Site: brandenburg
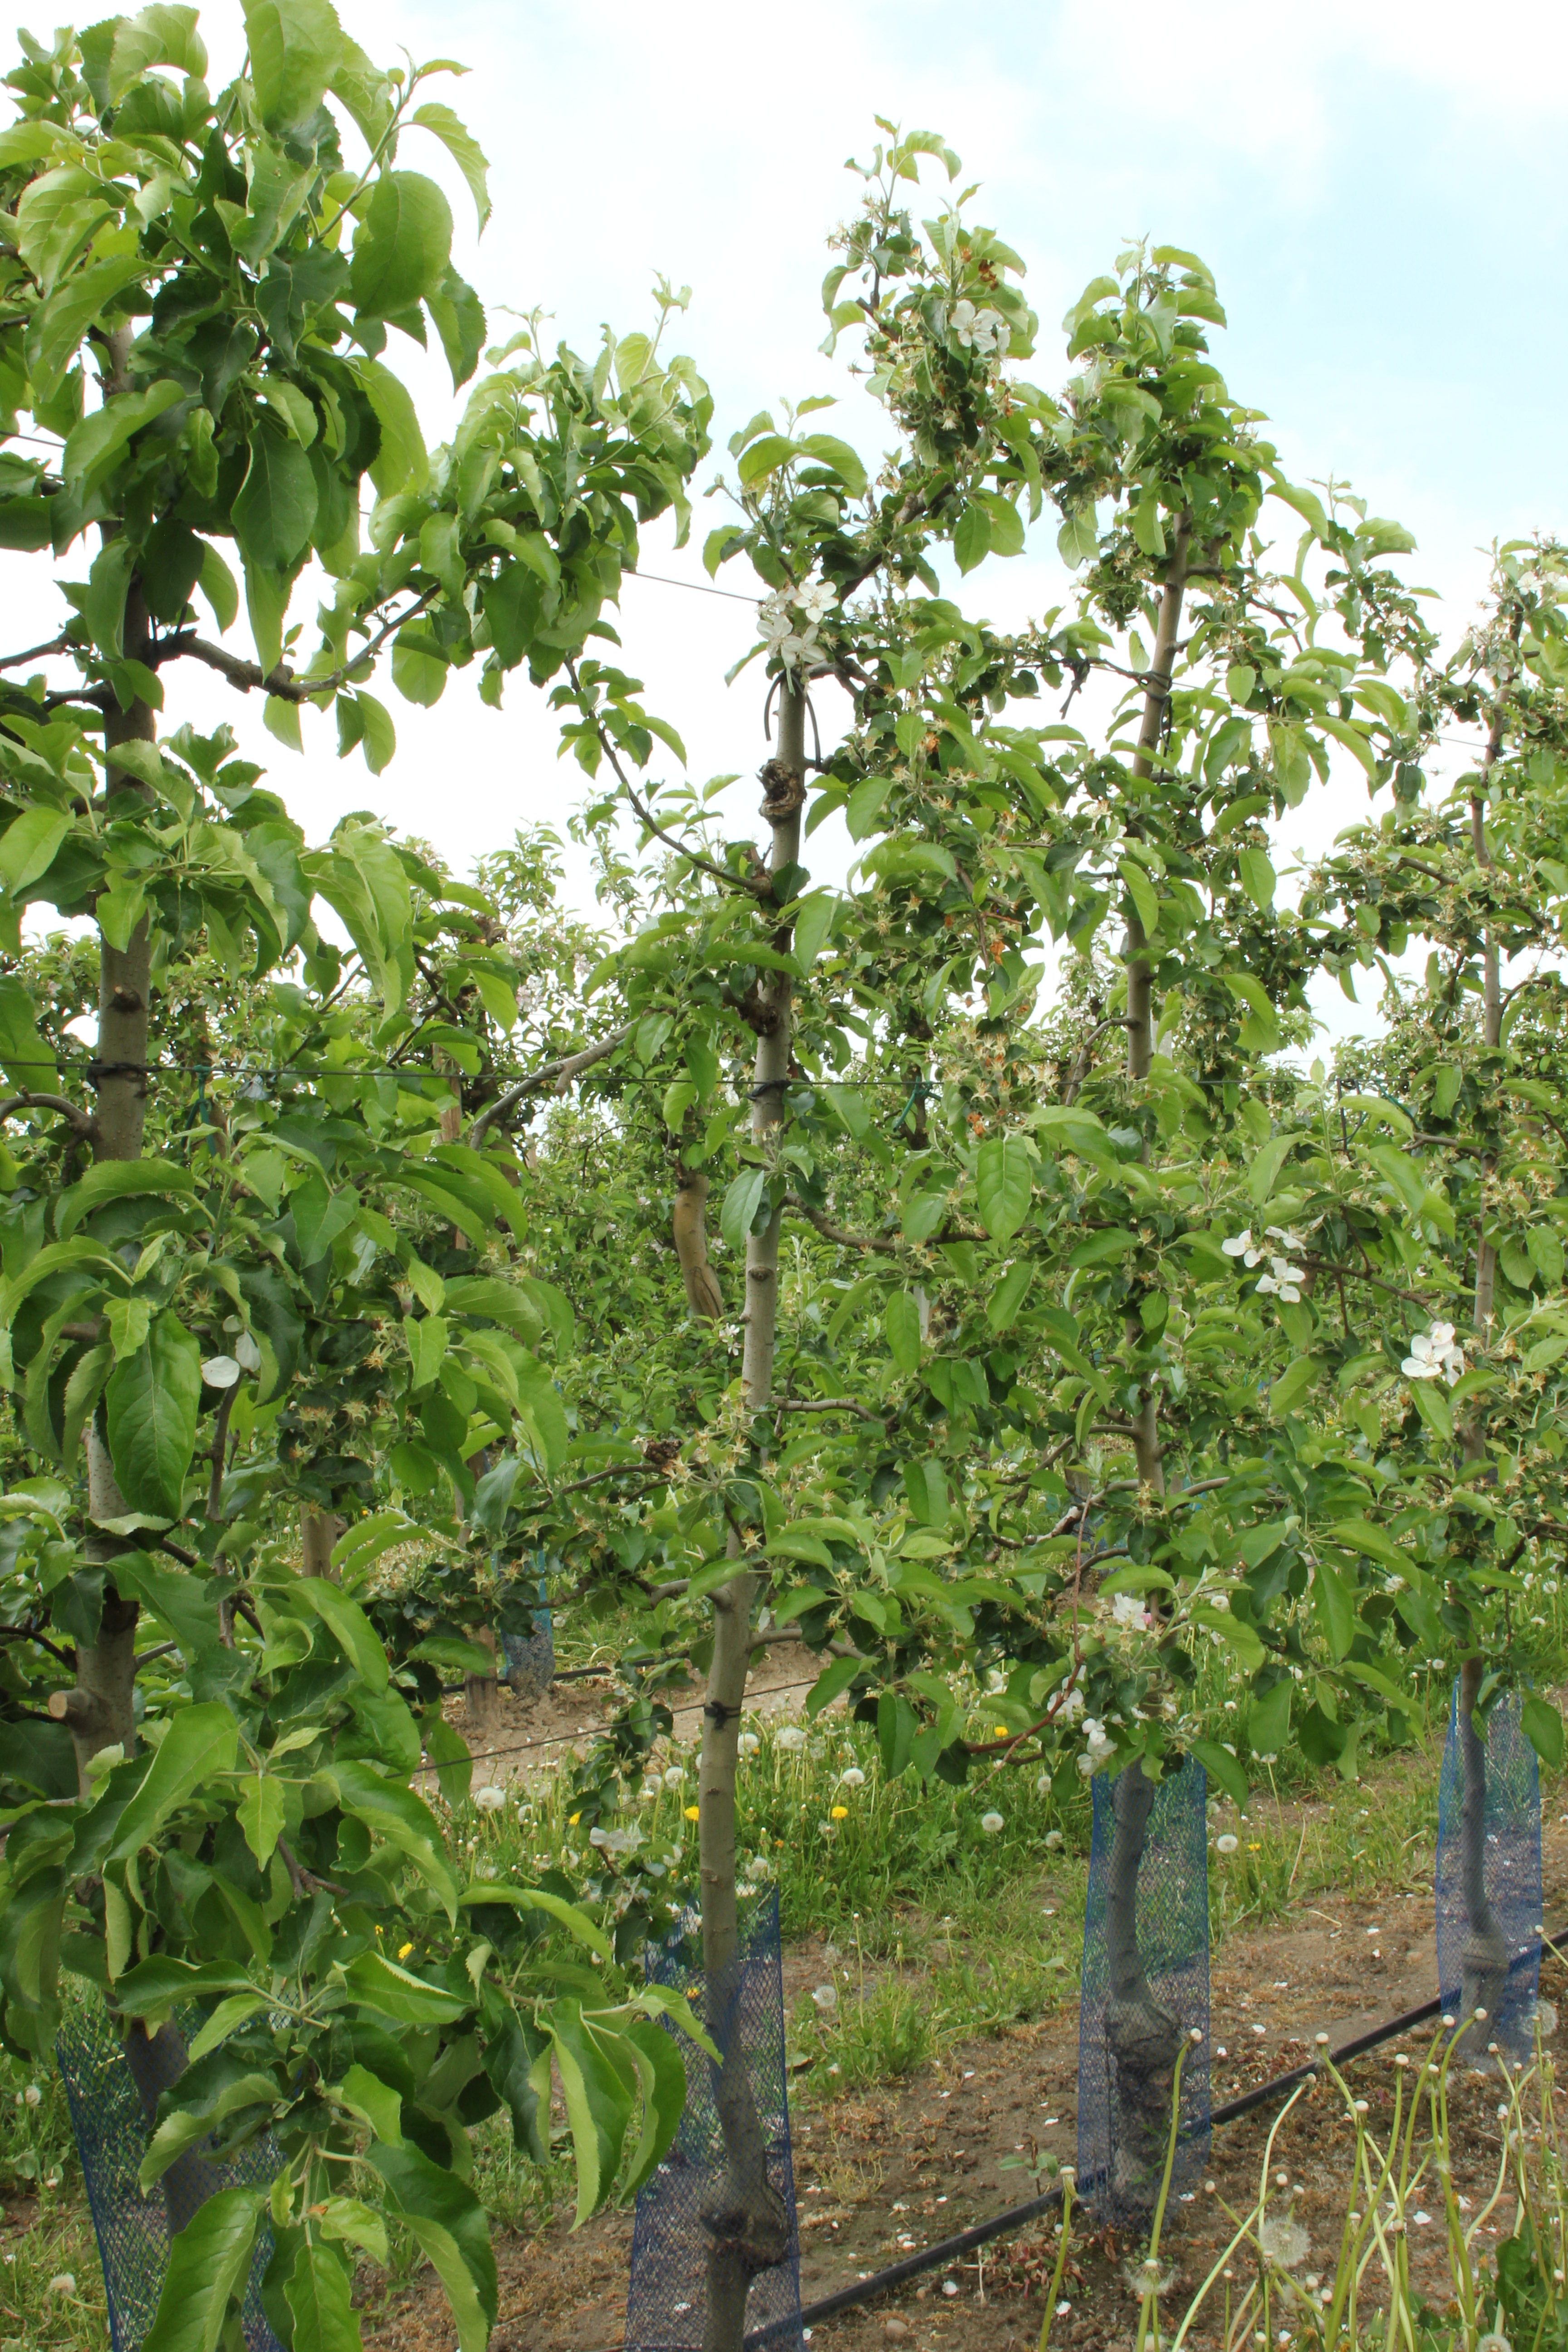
Growth stage (BBCH 67): Flowering